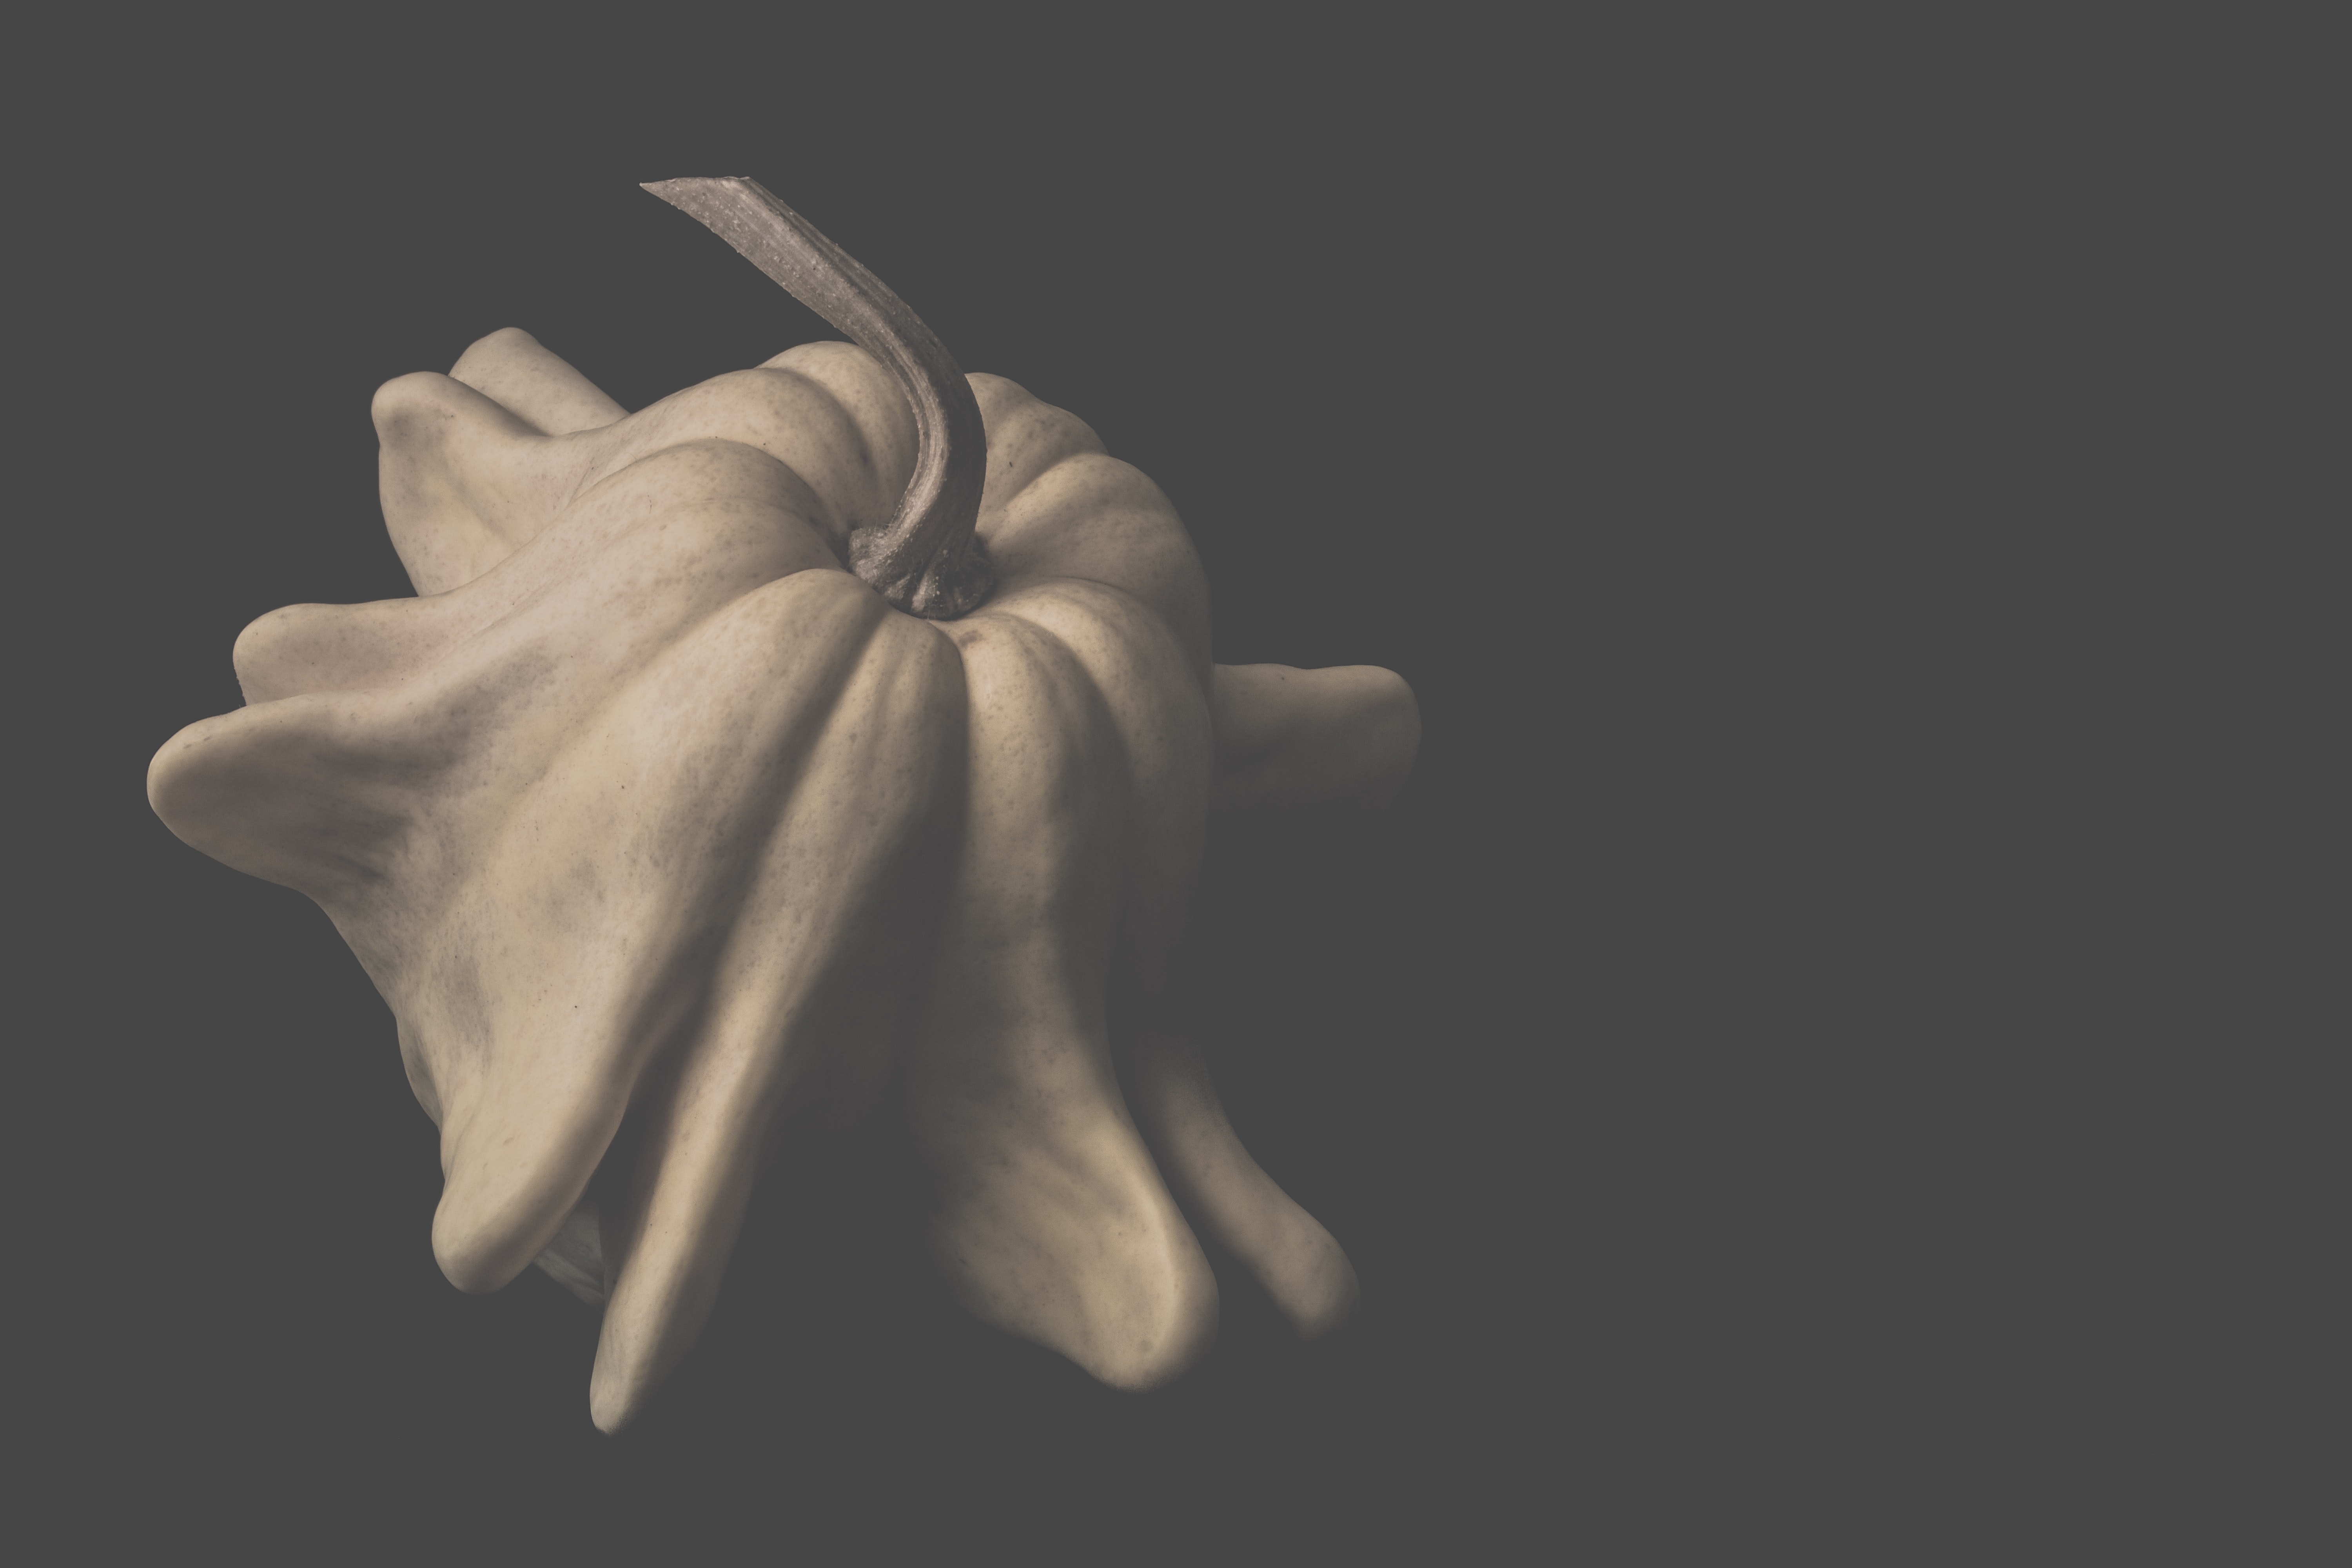
white, black and white, flower, monochrome photography, still life photography, hand, close up, monochrome, petal, macro photography, organism, computer wallpaper, stock photography, artwork, plant stem